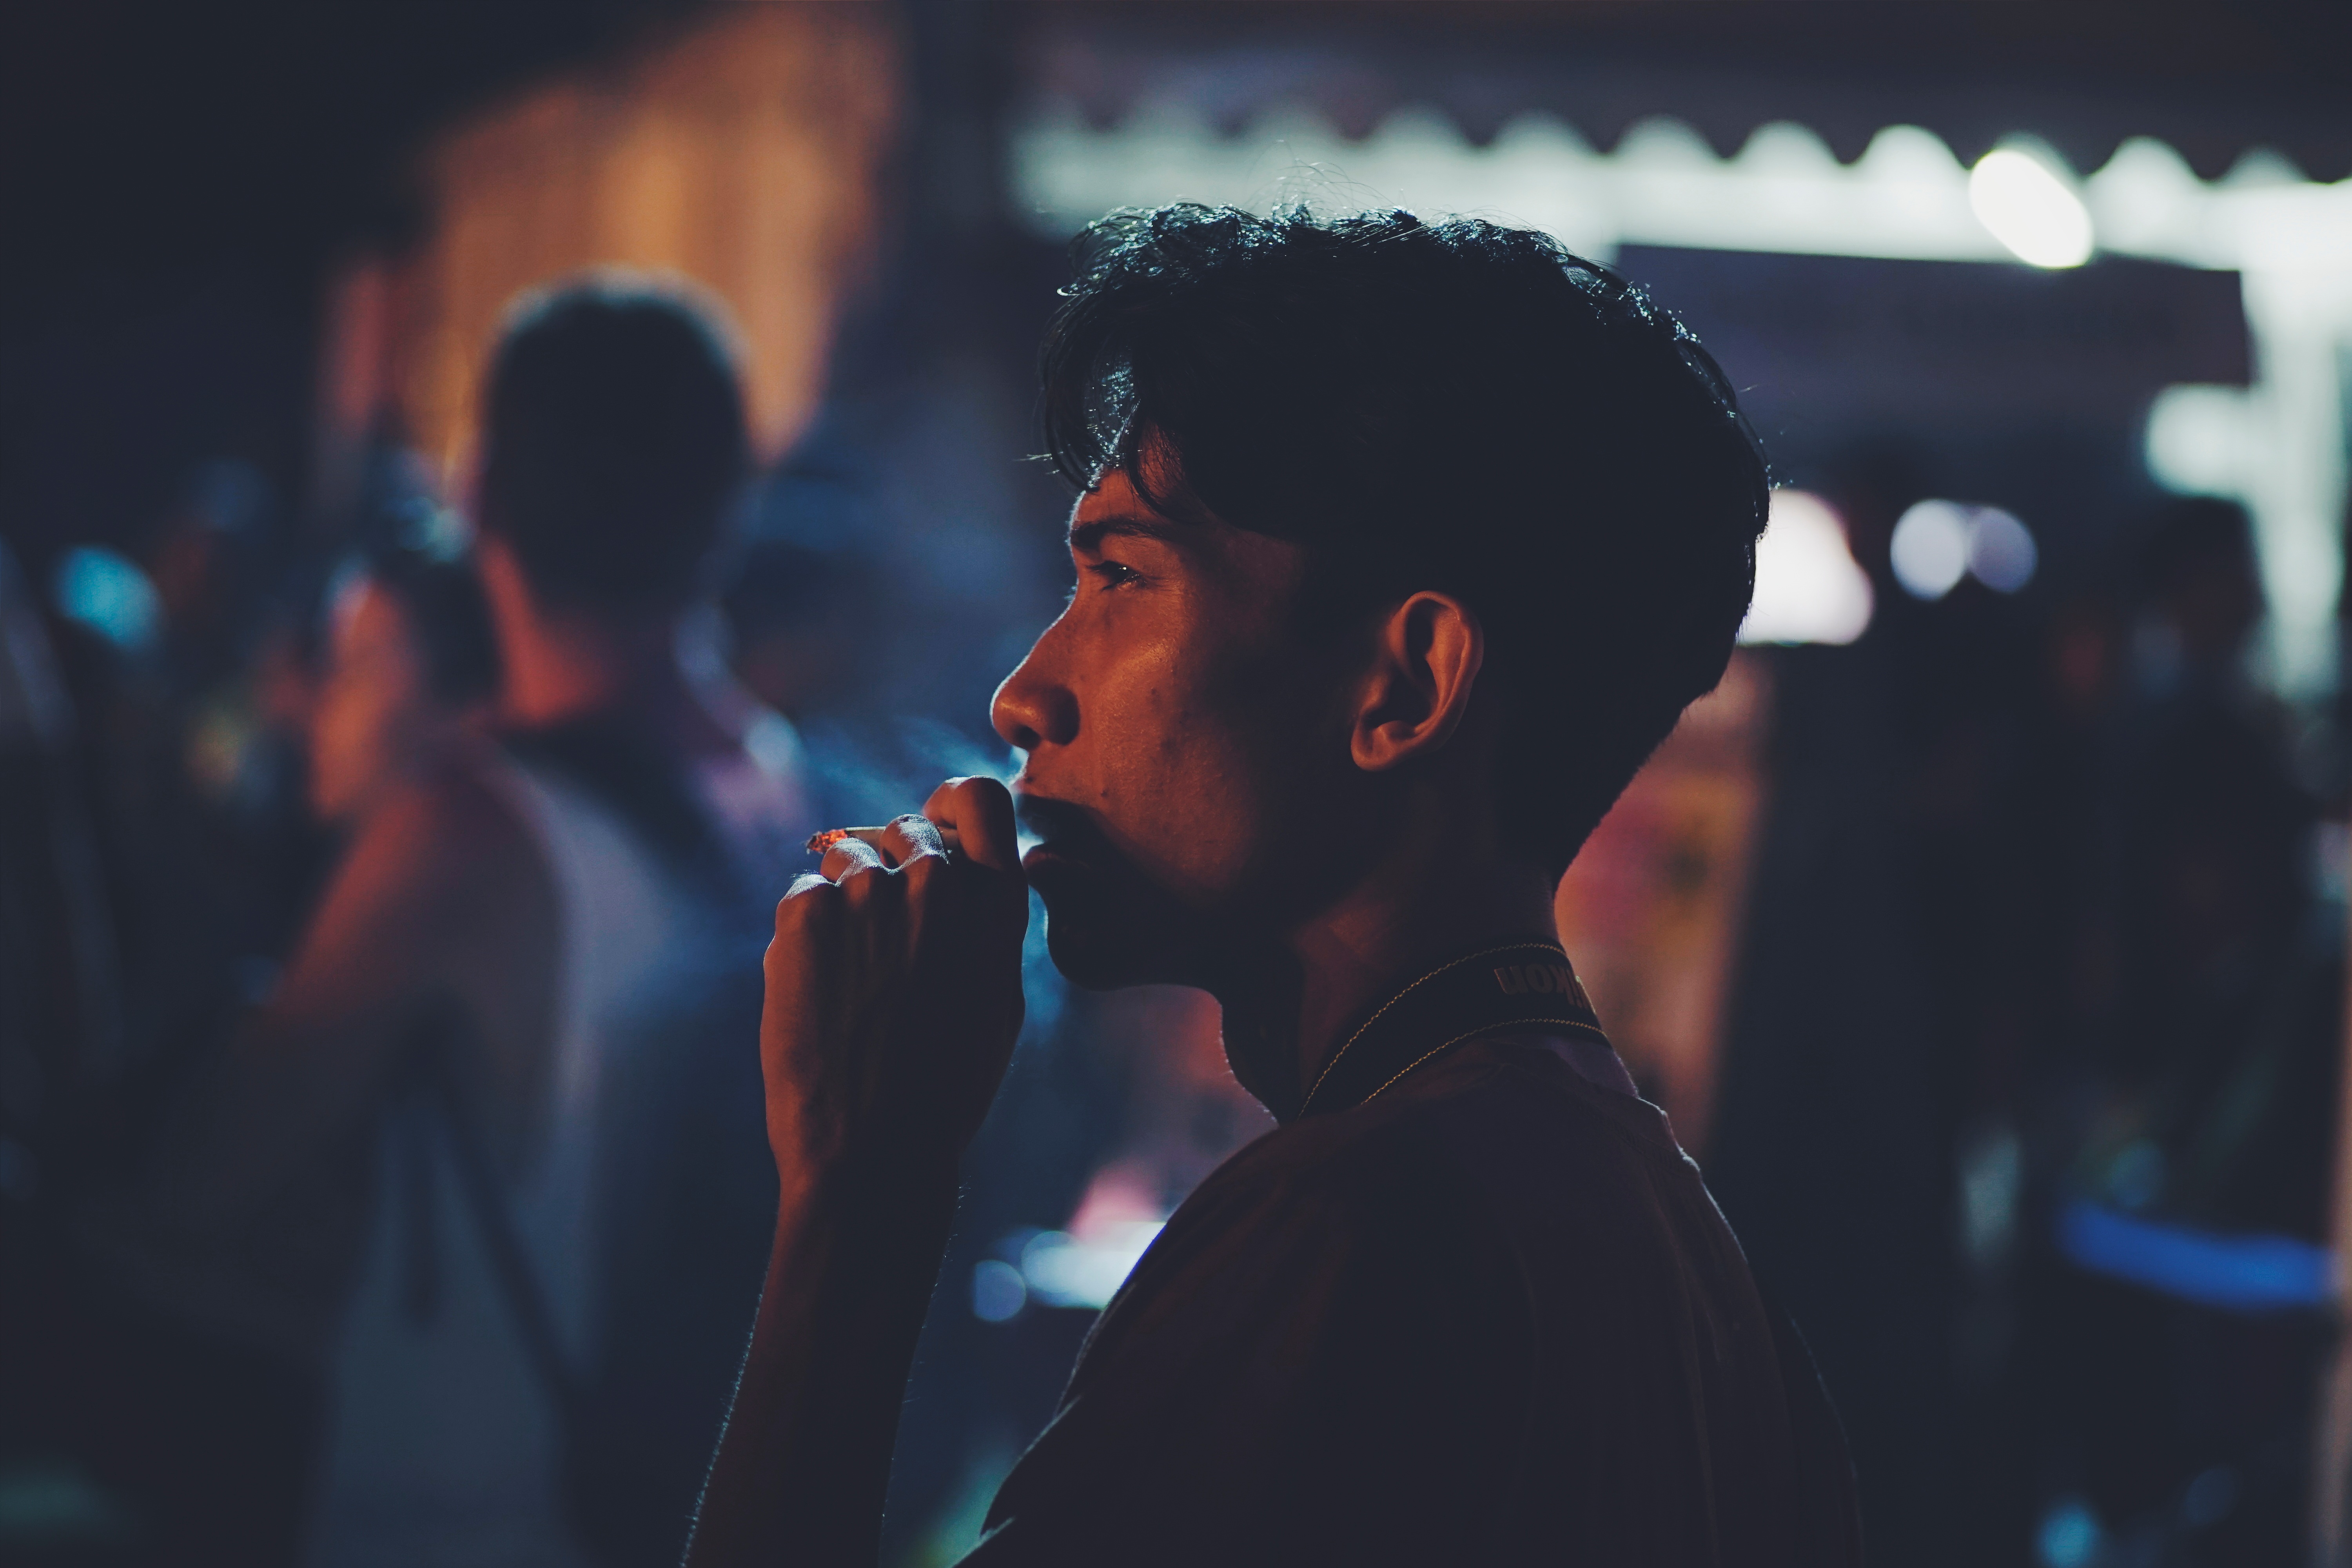
hand, man, music, smoking, crowd, male, guy, concert, audience, color, blue, musician, performance art, stage, performance, singing, entertainment, performing arts, rock concert